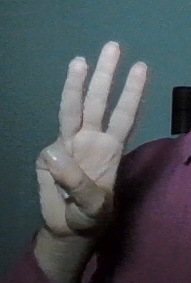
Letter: thaa